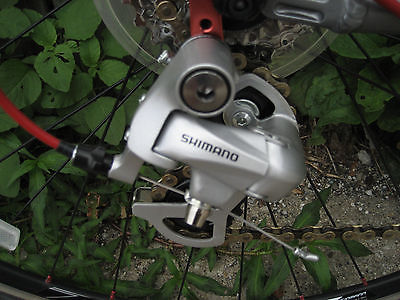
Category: bicycle